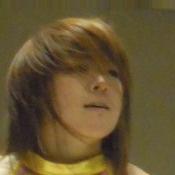
Age: 22